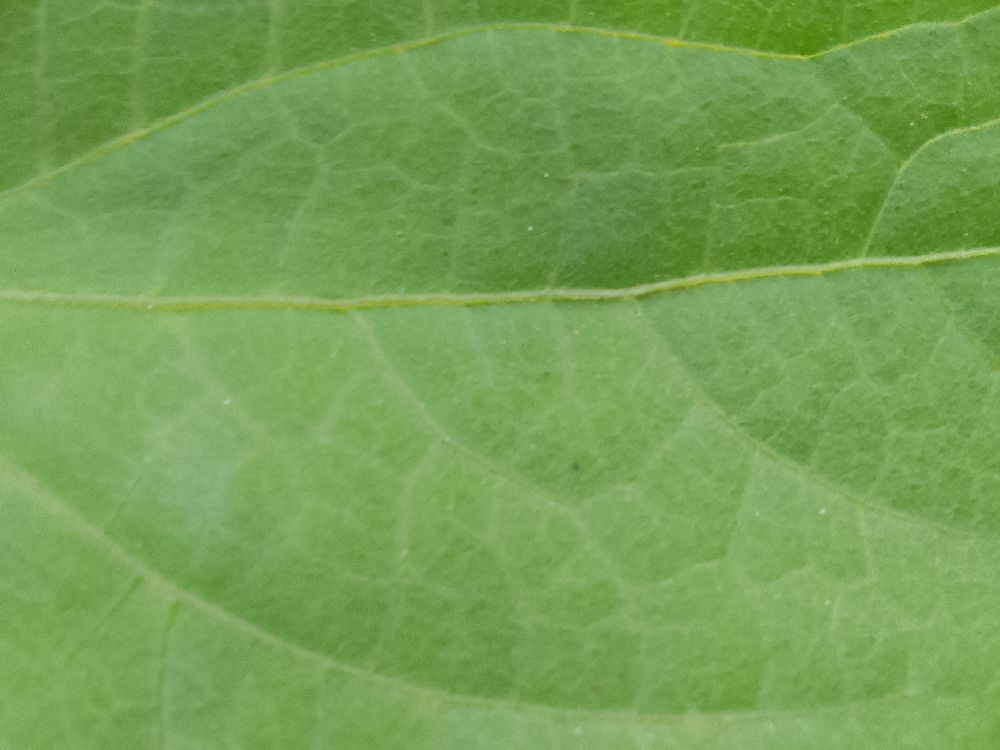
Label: healthy